Kōji Wakamatsu

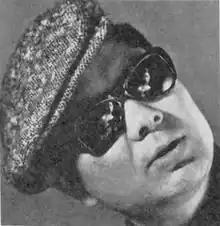
Kōji Wakamatsu in 1967

was a Japanese film director who directed such pink films as and . He also produced Nagisa Ōshima's controversial film "In the Realm of the Senses" (1976). He has been called "the most important director to emerge in the pink film genre," and one of "Japan's leading directors of the 1960s".